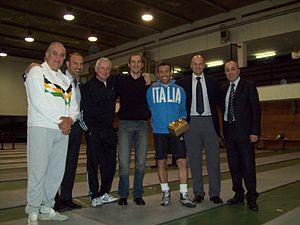
Stefano Barrera, né le 12 janvier 1980 à Syracuse, en Sicile est un escrimeur italien, pratiquant le fleuret.